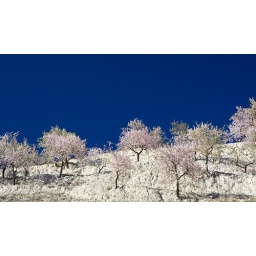
Almond trees growing in white sand by the lake at Guadelest